GTR Patricks Vindicator

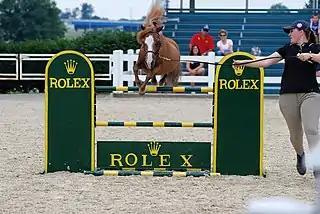

In addition to promoting The American Miniature Horse at events and shows, GTR Patricks Vindicator has been featured in multiple magazines. Such publications include: